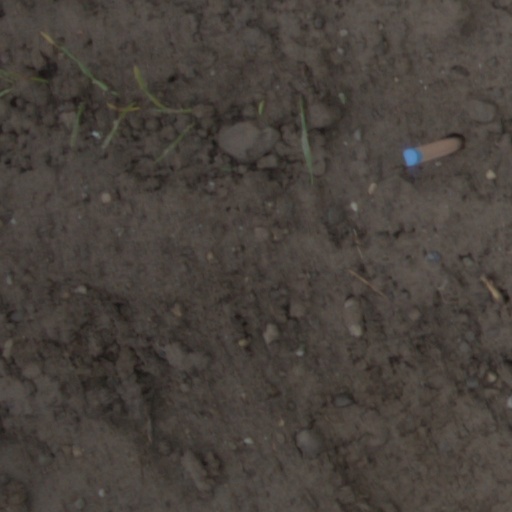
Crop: wheat